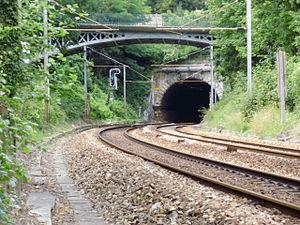
Tunnel de Louveciennes, Yvelines, France, sur la ligne Saint-Cloud - Saint-Nom-la-Bretèche entre les gares de Louveciennes et Marly-le-Roi (entrée sud-est, vue depuis le passage à niveau pour piétons seulement (PN 6) de la rue de la Paix)
La ligne L du Transilien, plus souvent simplement dénommée ligne L, est une ligne de trains de banlieue qui dessert l'ouest de l'Île-de-France, avec plusieurs embranchements. Elle relie la gare de Paris-Saint-Lazare à celles de Versailles-Rive-Droite, Saint-Nom-la-Bretèche et Cergy-le-Haut.